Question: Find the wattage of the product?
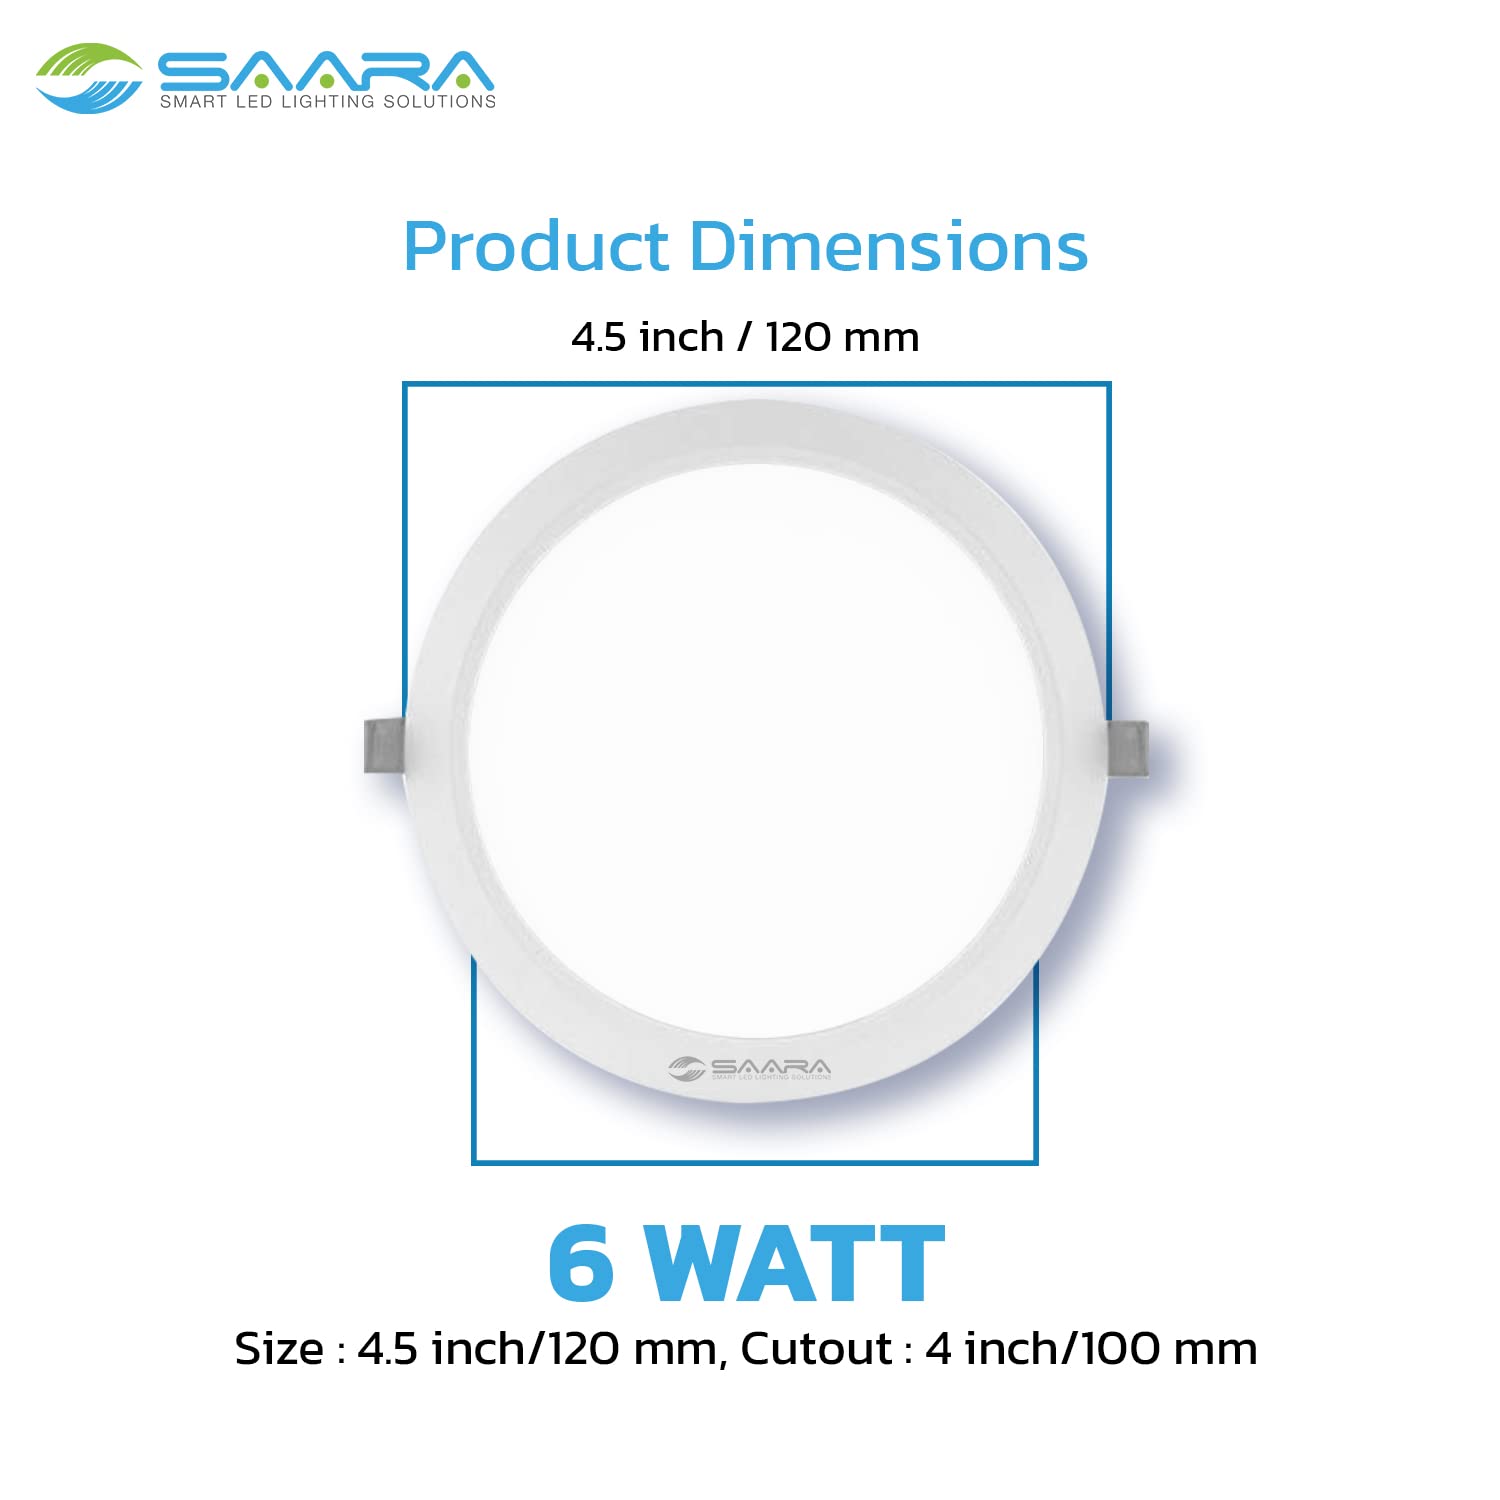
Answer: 6.0 watt